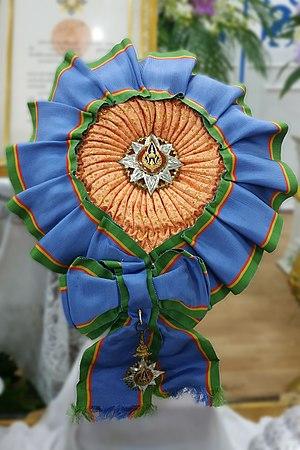
L’Ordre de la Couronne de Thaïlande est un ordre thaïlandais.